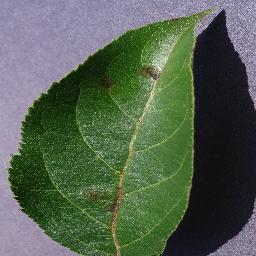
Label: Apple___Apple_scab